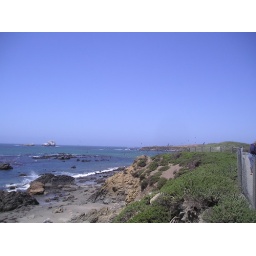
near the elephant seal beach